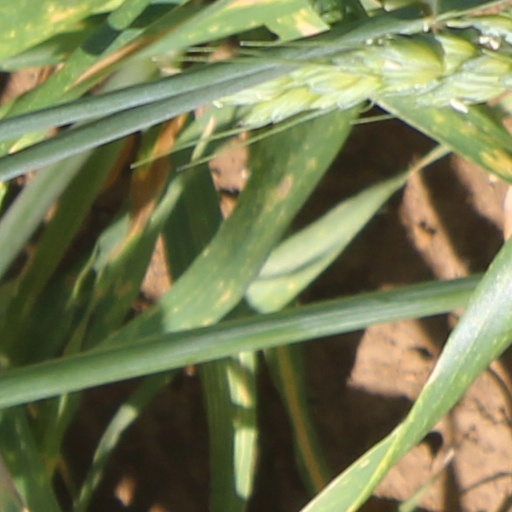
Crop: wheat